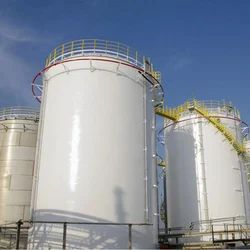
Label: Chemical_Storage_Tanks